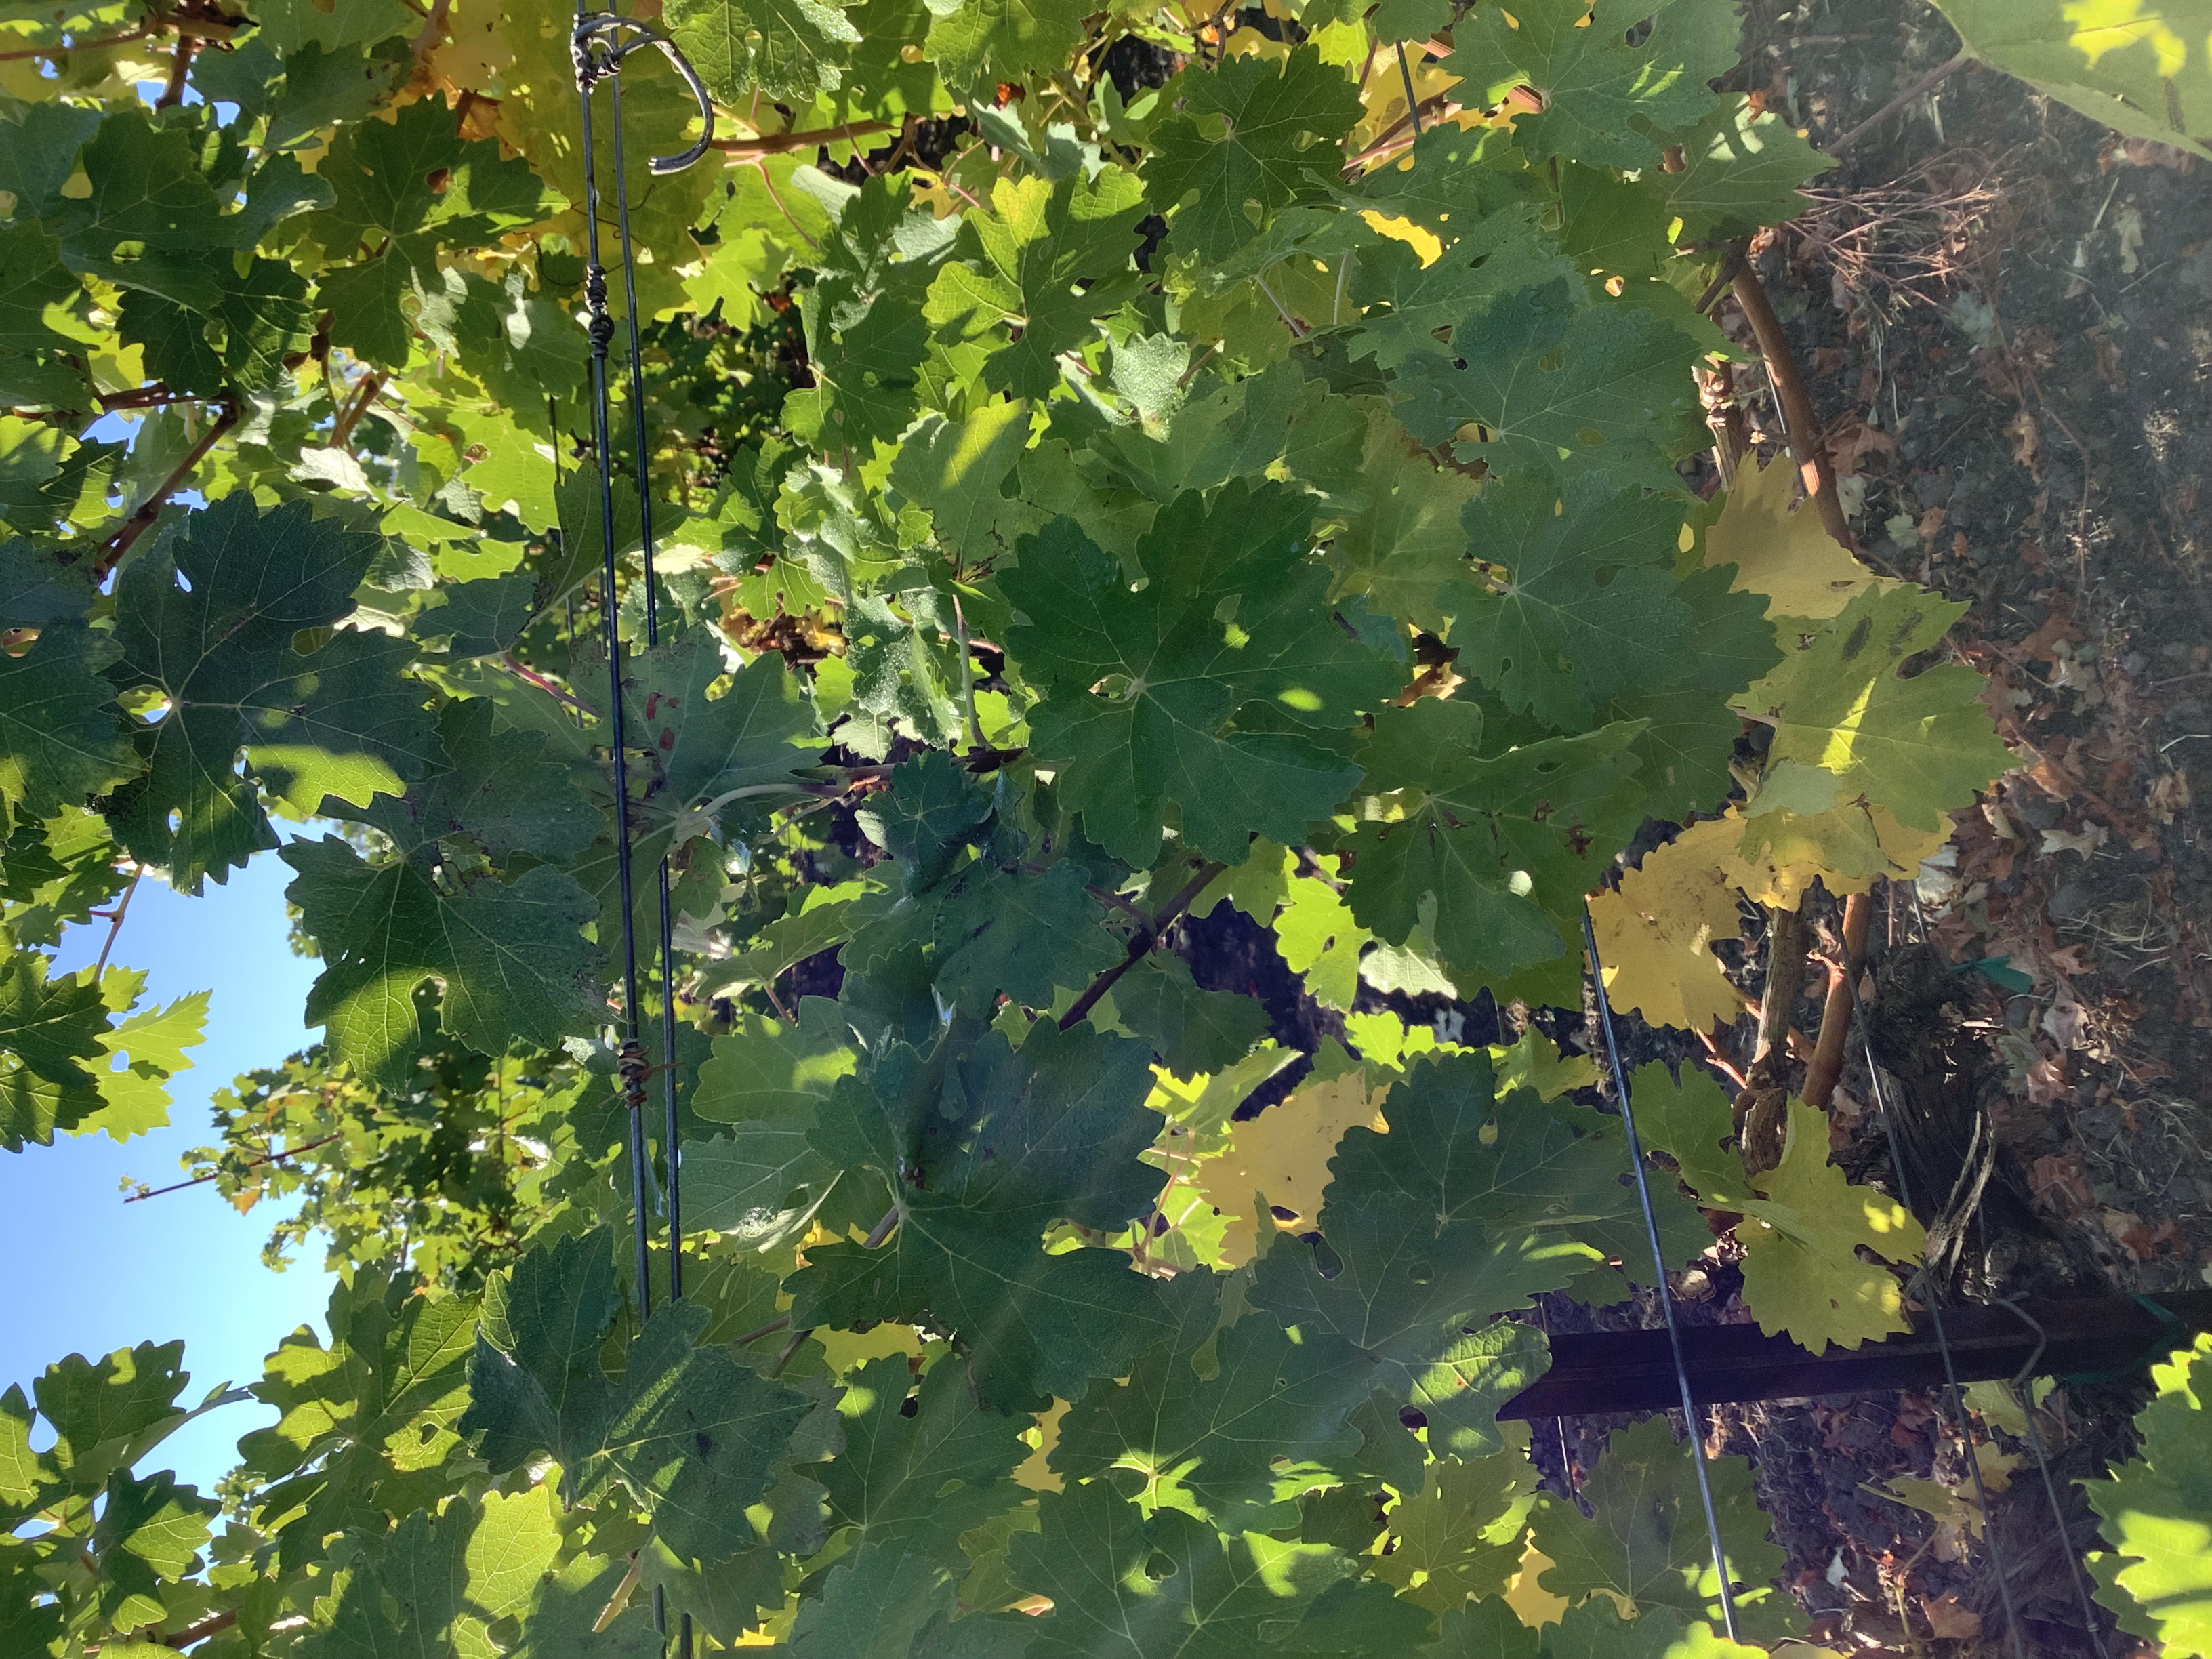
Label: No Virus